Riviera Line

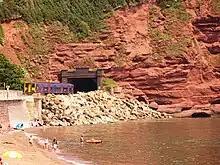
Parson's Tunnel

The line now enters its first tunnel, the Kennaway Tunnel beneath Lea Mount, beyond which is Coryton beach where the footpath along the Sea Wall ends, and then Coryton tunnel. The next beach is the private Shell Cove and then the railway passes through Phillot Tunnel and Clerk's Tunnel, emerging onto a section of sea wall at Breeches Rock before diving into Parson's Tunnel beneath Hole Head. The last two tunnels are named after the Parson and Clerk Rocks, two stacks in the sea off Hole Head. When the tunnel was dug the workers cut into a smugglers tunnel which ran from a hidden entrance above the cliff down to a secluded cove.